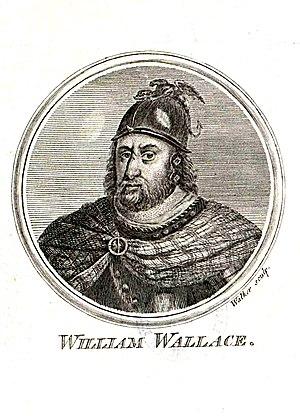
Les guerres d’indépendance de l’Écosse furent une série de campagnes militaires qui opposèrent l’Écosse à l’Angleterre durant la fin du XIIIᵉ siècle et le début du XIVᵉ siècle.
La bataille du pont de Stirling constitue une des batailles des guerres d’indépendance de l’Écosse. Le 11 septembre 1297, les armées d'Andrew de Moray et de William Wallace affrontent celles de John de Warenne, 6ᵉ comte de Surrey, leur infligeant une défaite.
L’histoire de l’Écosse commence il y a environ 12 000 ans avec l’arrivée des premières populations humaines dans l’actuelle Écosse après la fin de la glaciation du Würm. De nombreux artefacts des civilisations des âges de la pierre, du bronze et du fer ont été retrouvés, mais peu présentent des traces d’écriture.